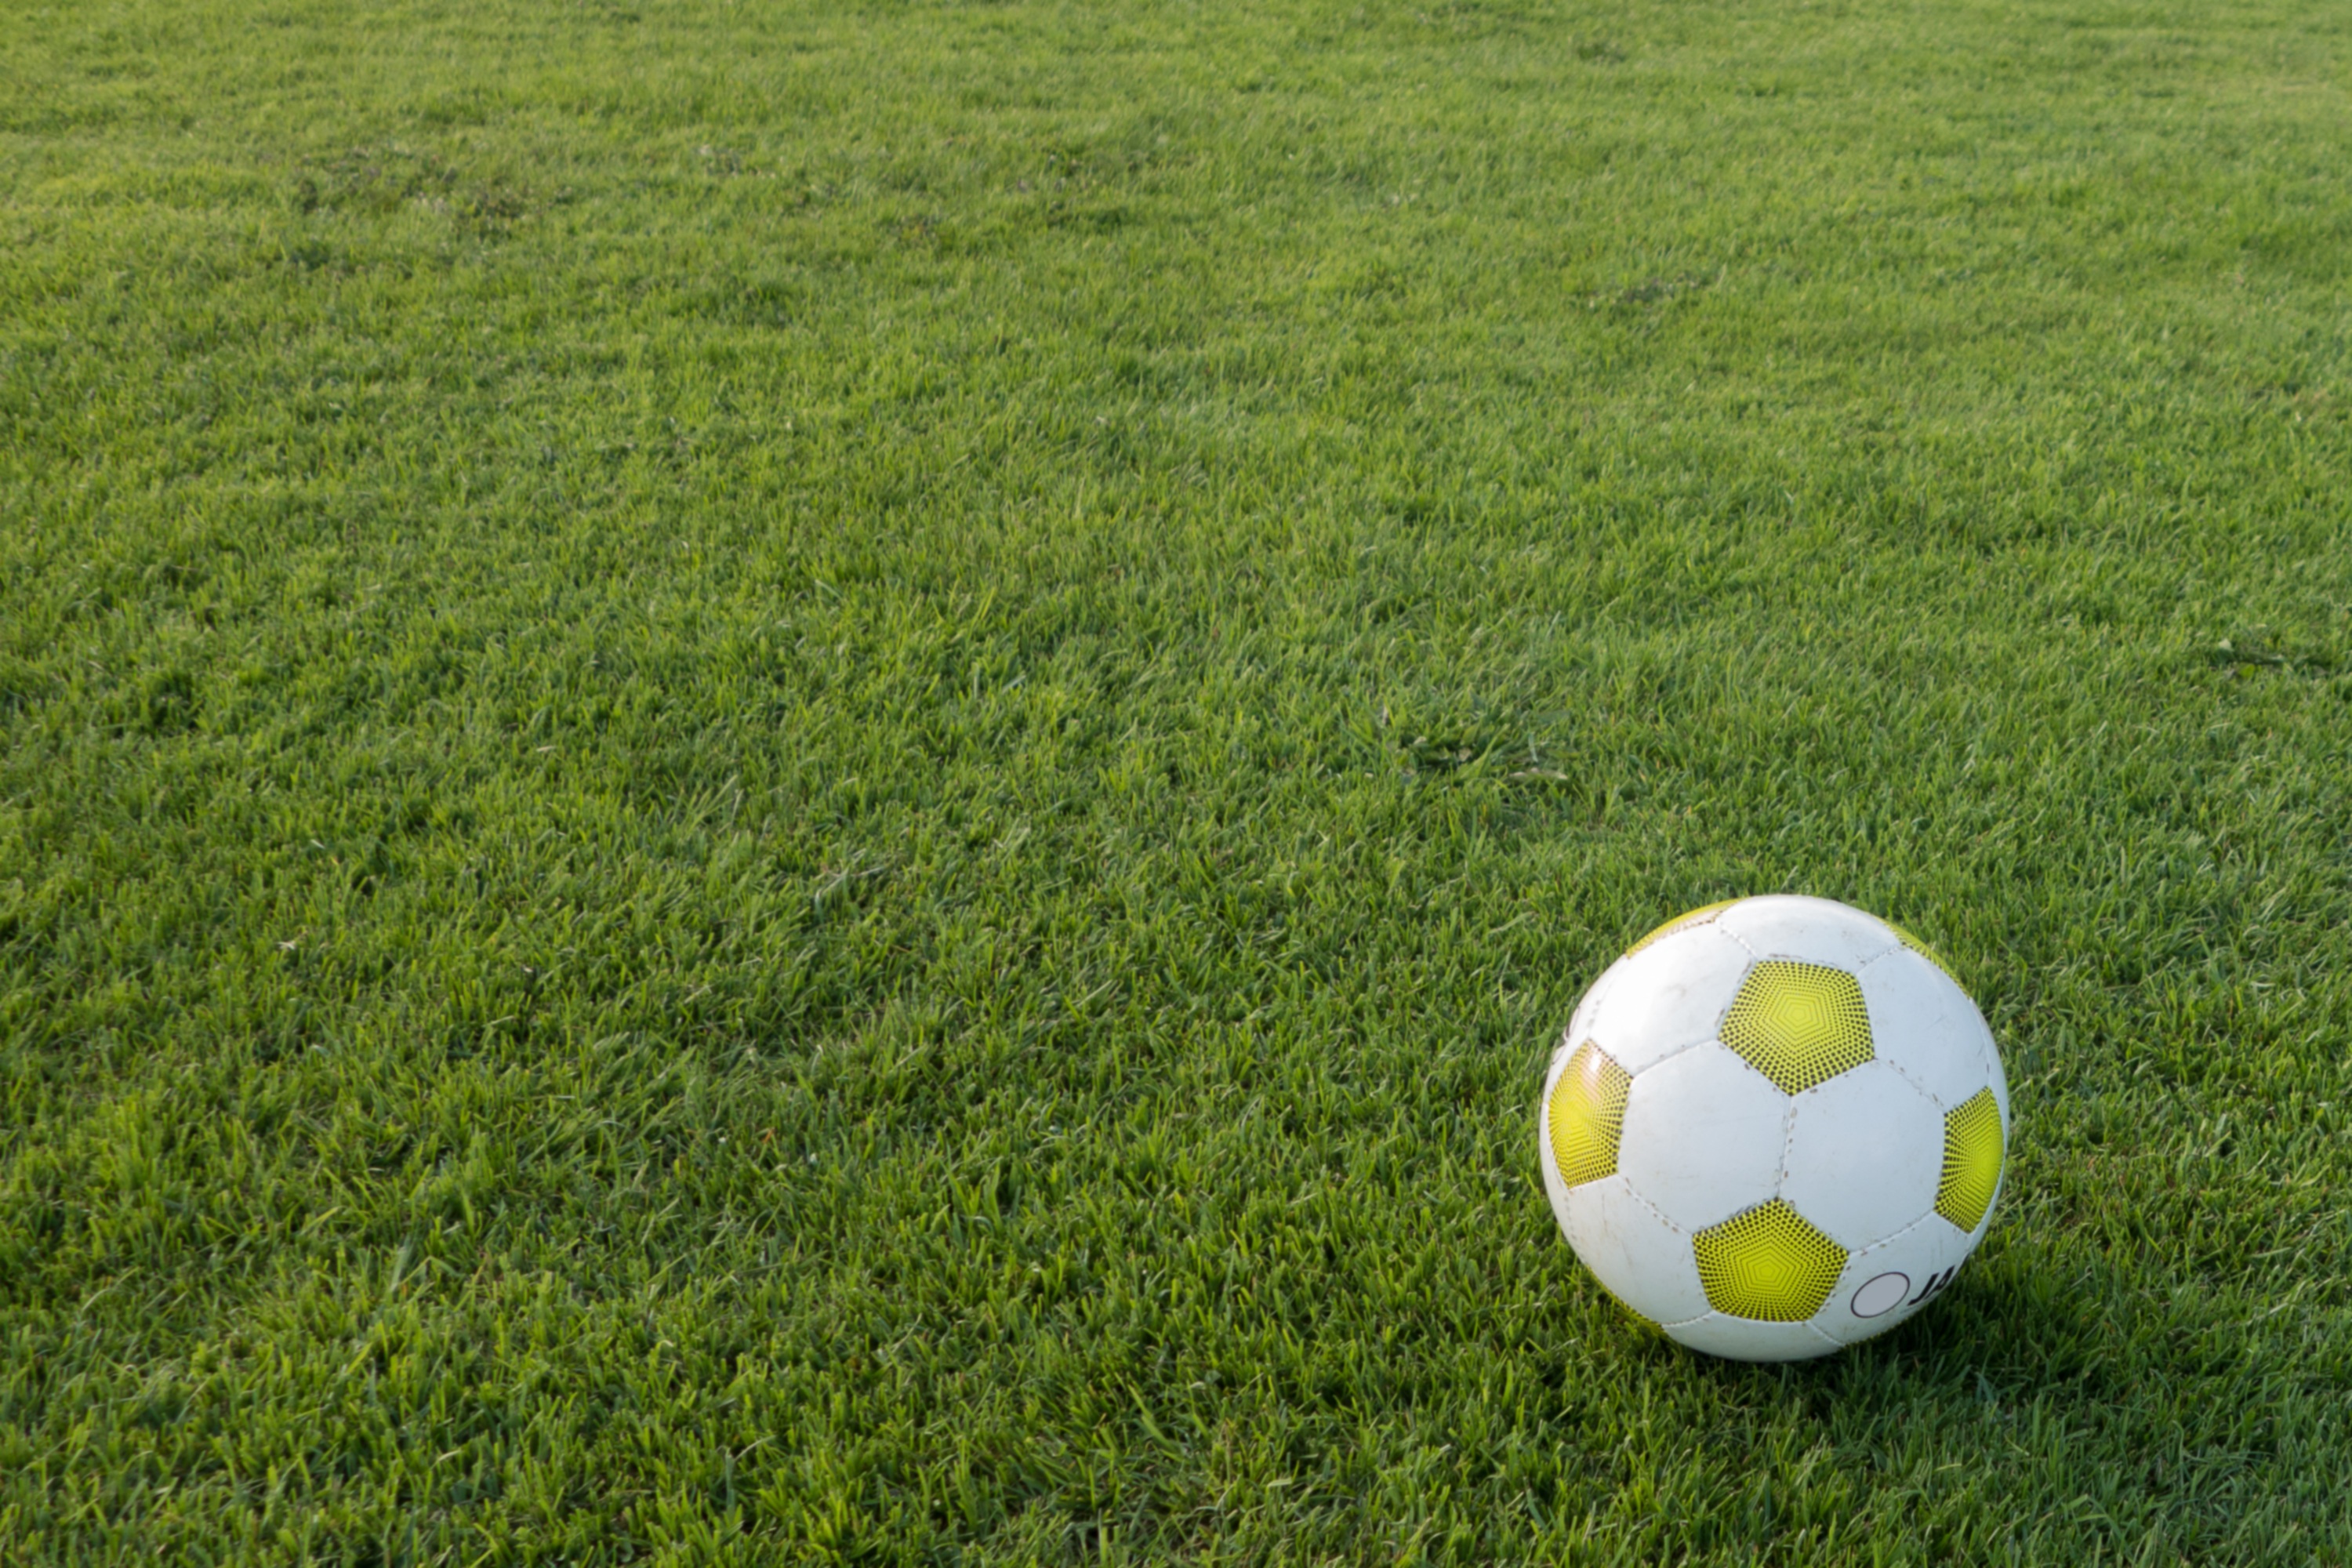
grass, sport, field, lawn, meadow, green, pasture, football, baseball field, football pitch, sports equipment, sports, grassland, net, ball, rush, ball sports, football match, sports ground, playing field, football field, world championship